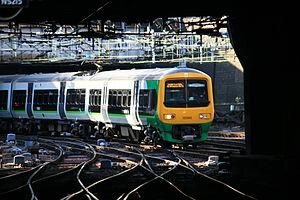
La Cross-City Line est une ligne de banlieue située dans les Midlands de l'Ouest en Angleterre. Elle relie Redditch à Lichfield, via la gare de Birmingham New Street à Birmingham. L'opérateur actuel est la compagnie London Midland.